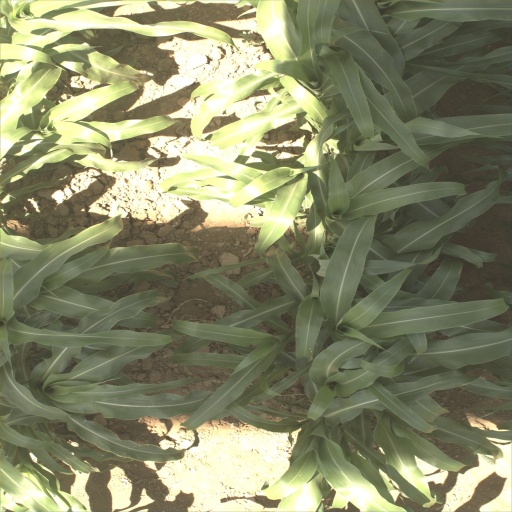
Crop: sorghum